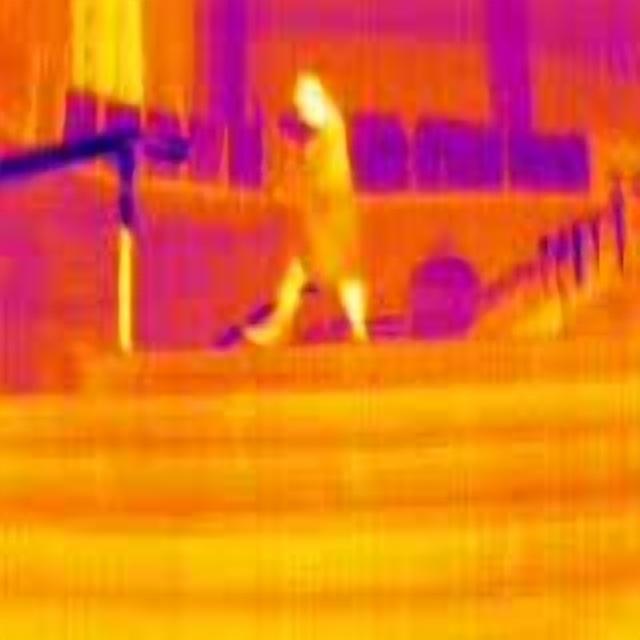
Detected objects:
label: person